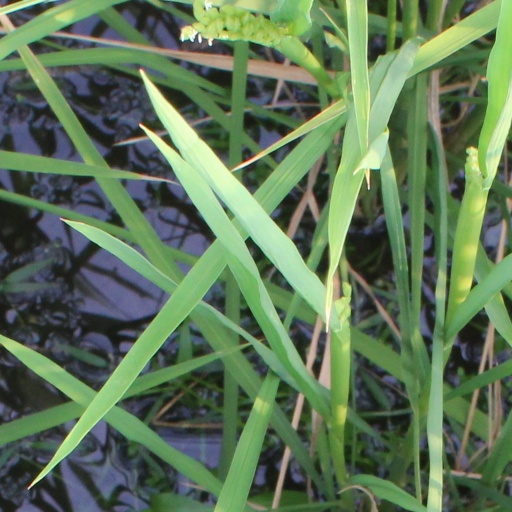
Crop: rice